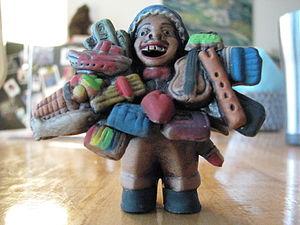
Ekeko est le dieu des Aymaras de l'abondance, de la fécondité et du bonheur dans la mythologie inca issu de la région de l'Altiplano.
Les Alasitas ou la foire des Alasitas ou Alacita, Alacitas, Alasita est un événement culturel durant un mois et débutant le 24 janvier à La Paz en Bolivie.